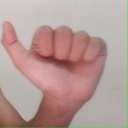
अक्षर: त